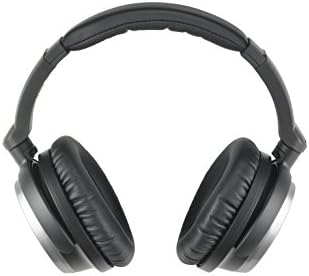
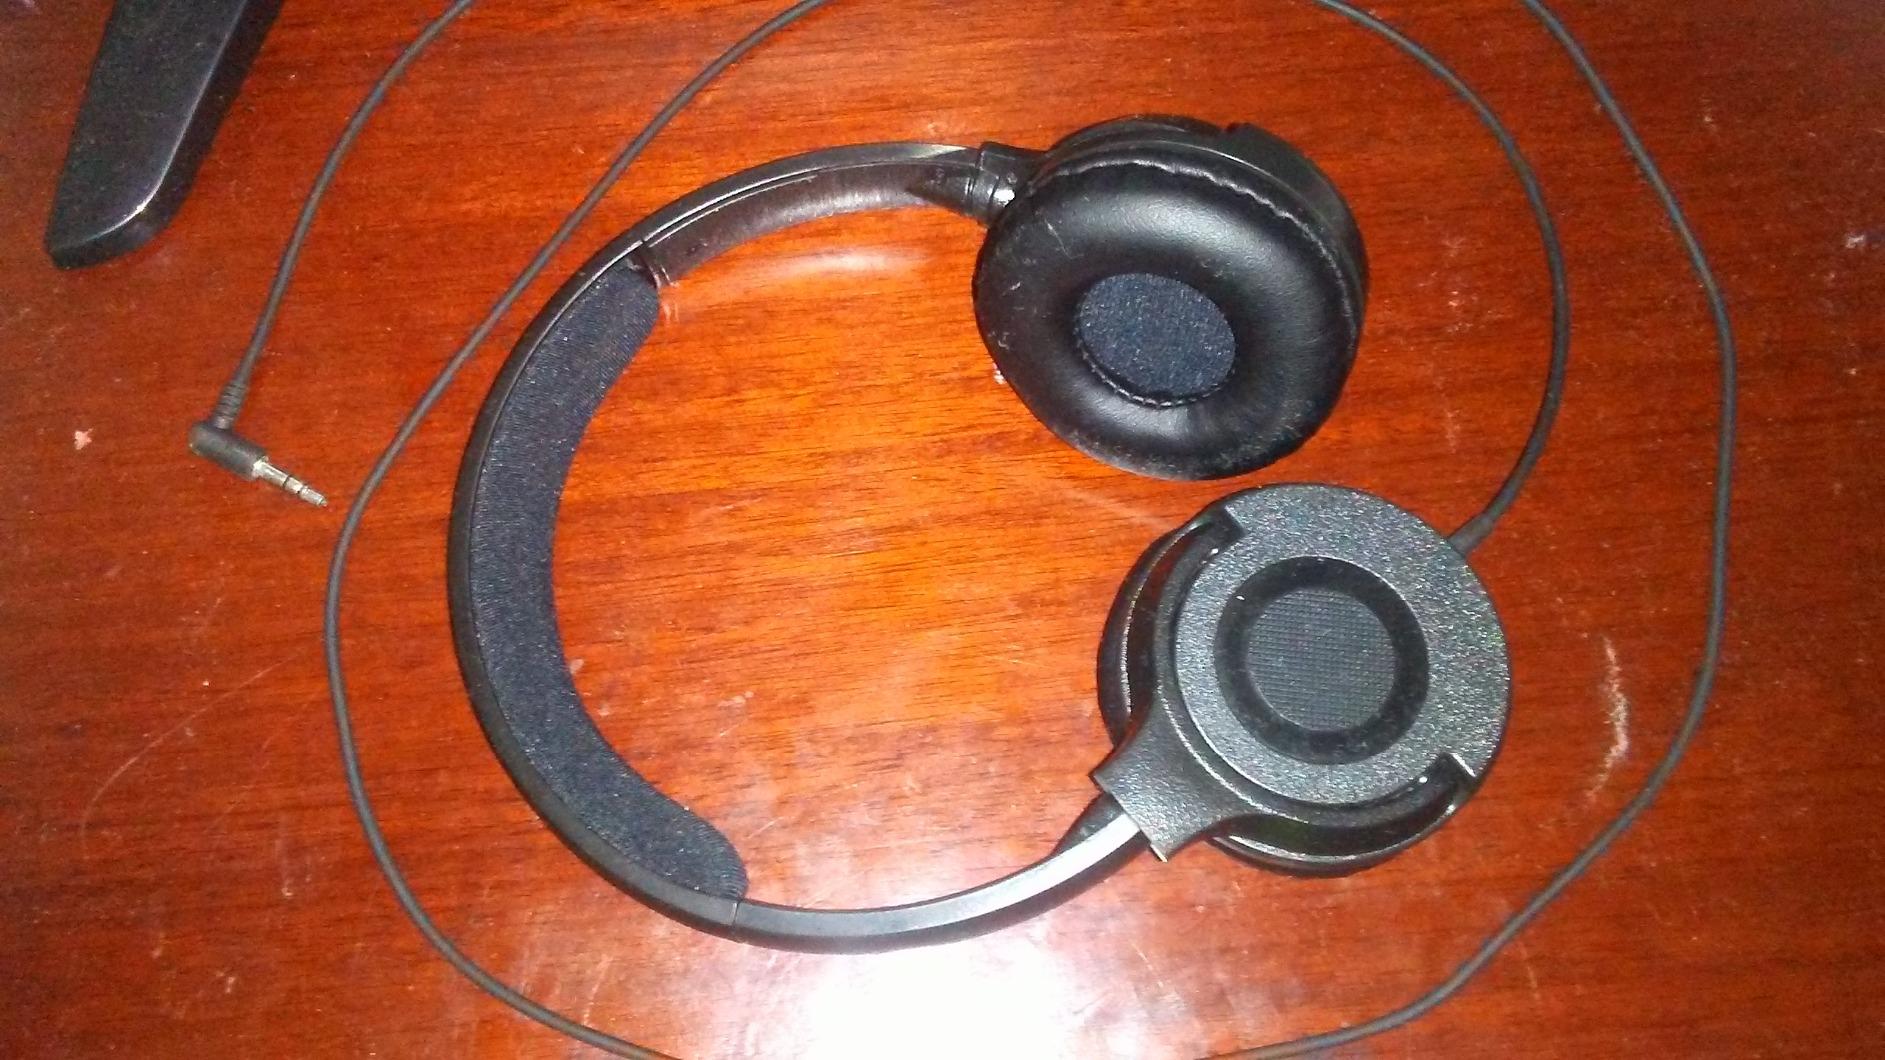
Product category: headphones
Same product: no